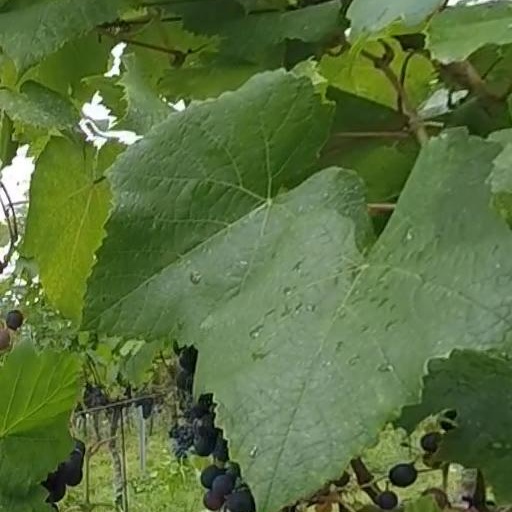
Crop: grape